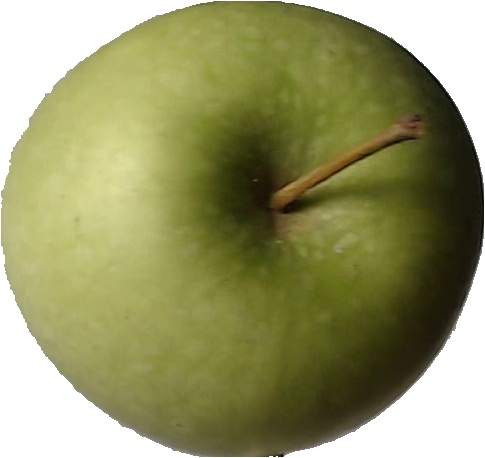
Label: apple_granny_smith_1